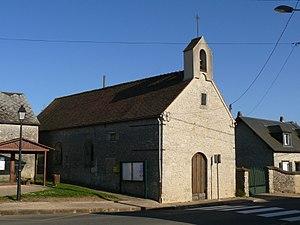
La chapelle Saint-Roch de Villeneuve à Angerville (Essonne, Île-de-France, France).
Angerville est une commune française située à soixante-six kilomètres au sud-ouest de Paris dans le département de l'Essonne en région Île-de-France. C'est la commune de l'Essonne la plus éloignée de Paris.